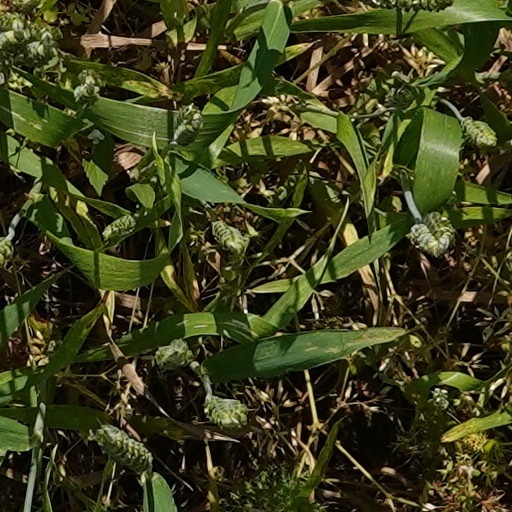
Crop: wheat